Smasher (Image Comics)

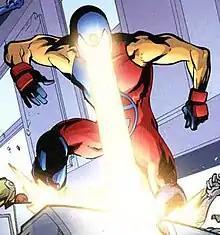
Hector Chang, in his previous identity of Visionary. From "Dynamo 5" #1. Art by Mahmud A. Asrar.

This led into a 2008 storyline in which Warner was rendered into a coma, the team's underwater headquarters, the Aquarium, was flooded, and it was discovered that Visionary's teammate and half-brother, Spencer, was a half-extraterrestrial with an alien physiognomy who had manifested his shapeshifting ability years earlier, and not when the members of the team first met. These developments, along with the problems that their superhero lives inflicted on their personal lives, led to the dissolution of the team. Eventually, the siblings reunited, and reformed the team.